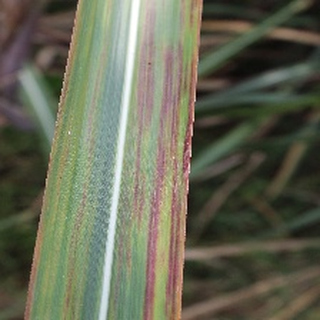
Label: sugarcane_bacterial_blight